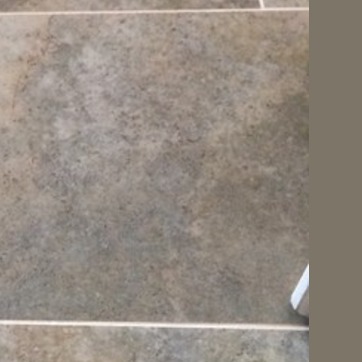
Material: tile